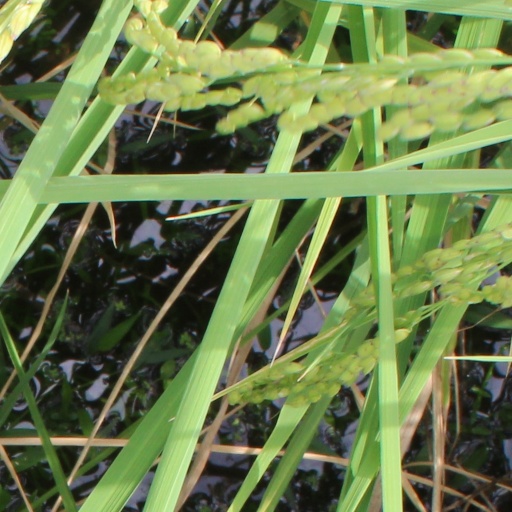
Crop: rice